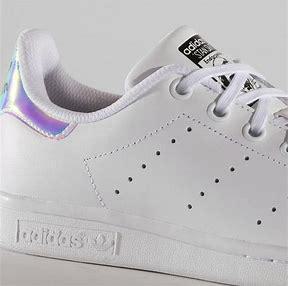
Brand: adidas
Model: originals Adidas Originals Stan Smith